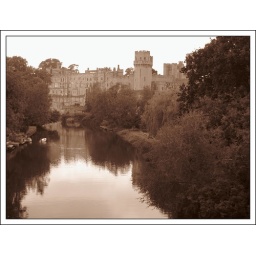
Warwick castle is one of the finest castles in England, it sits next to the river Avon.